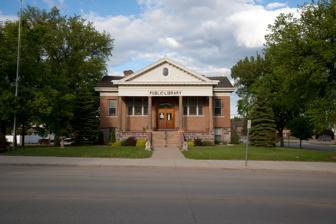
Building: Valley City Barnes County Public Library
Country: United States of America
Year built: 1903
United States historic place Valley City Carnegie Library U.S. National Register of Historic Places Valley City Carnegie Library in 2009 Show map of North Dakota Show map of the United States Location 410 N. Central Ave., Valley City, North Dakota Coordinates 46°55′35″N 98°0′11″W / 46.92639°N 98.00306°W / 46.92639; -98.00306 Area less than one acre Built 1903 Architect William C. Albrant Architectural style Classical Revival, Jeffersonian Revival NRHP reference No. 79003724 Added to NRHP October 18, 1979 The Valley City Barnes County Public Library , also known as Valley City Public Library or the Valley City Carnegie Library , in Valley City, North Dakota , United States, is a Carnegie library that was built in 1903.  It was listed on the National Register of Historic Places in 1979. It was deemed significant as one of three libraries designed by Fargo architect William C. Albrant and one of only three relatively unaltered Carnegie libraries surviving in North Dakota. Valley City Carnegie Library, c. 1909 References